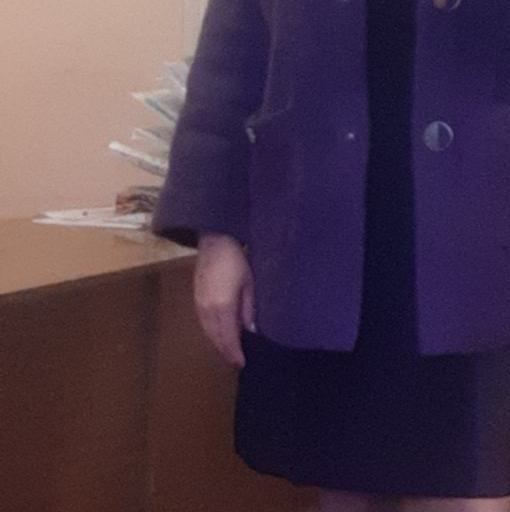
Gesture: no_gesture